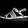
Label: Sandal